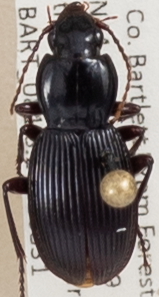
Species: Pterostichus tristis
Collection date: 2022-08-31
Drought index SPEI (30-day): -0.572
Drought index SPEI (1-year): -0.966
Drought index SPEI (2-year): -1.382